Soham

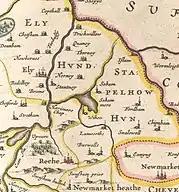
From Joan Blaeu's 1667 "Atlas Maior", showing Soham Mere at centre

Soham Mere finds mention in Liber Eliensis relating King Cnut's winter visit to the monks of Ely for the Feast of the Purification. This tale was elaborated as an 'Old English Novelet' in 1844, describing how King Cnut's nobles were concerned for his safety in crossing the Soham Mere ice. If the ice broke this would drown the king in the Fen waters. Cnut insisted on travelling (in a sledge) should there be a fenner to lead him across. One Brethner – an Ely fenner, named Budde or Pudding on account of his large size – elected to lead the king. Cnut replied if the ice could hold Brethner's weight it would surely hold his. Thus the king and his retinue followed over the "bending and cracking ice" to Ely. Brethner, a serf, was set free by the king with some free lands for his good deed.